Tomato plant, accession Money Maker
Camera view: tilt-top (135 deg); turntable rotation: 120 degrees
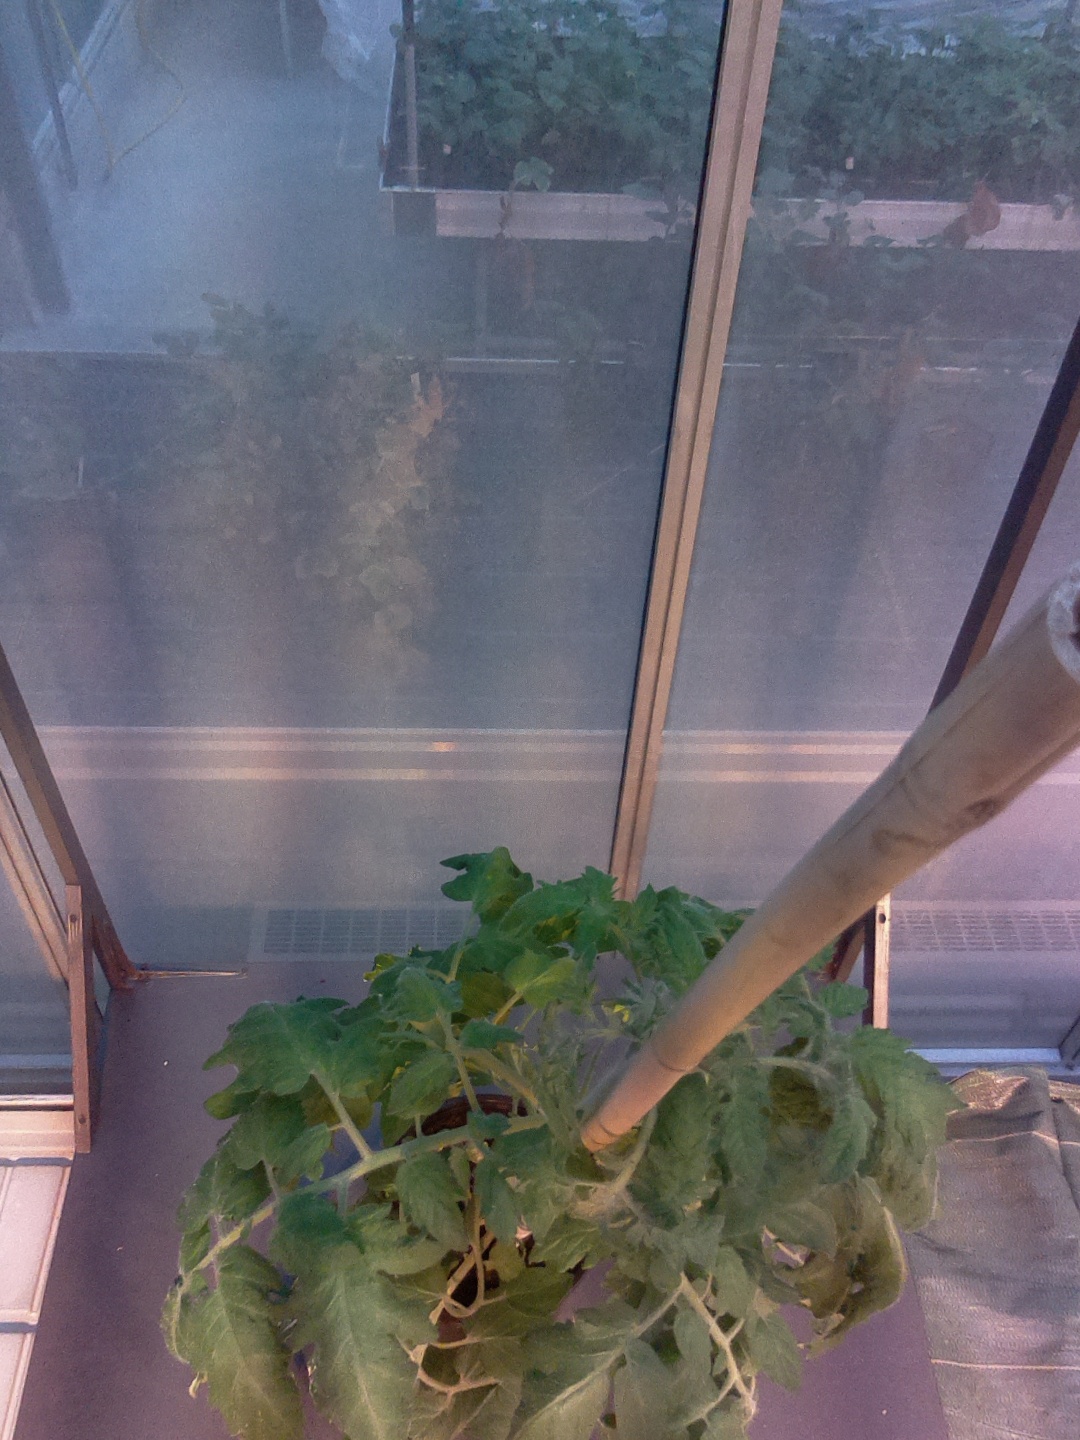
BBCH growth stage 60: First flowers open